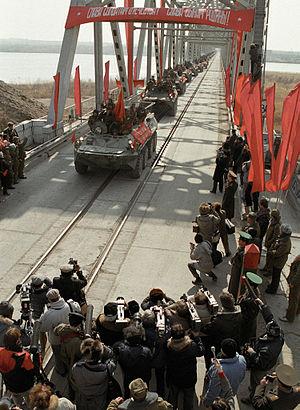
Le pont de l’Amitié Afghanistan-Ouzbékistan est un pont sur la frontière entre l'Afghanistan et l'Ouzbékistan. Franchissant l'Amou-Daria, il relie la ville de Hairatan dans la province de Balkh en Afghanistan et la ville de Termez dans la province de Sourkhan-Daria en Ouzbékistan.
Le retrait des troupes militaires soviétiques d'Afghanistan a lieu entre le 15 mai 1988 et le 15 février 1989 mettant ainsi fin à la guerre d'Afghanistan.